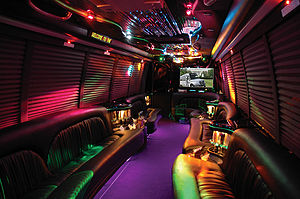
Partybus
Partybus interiør
En partybus er et stort motorkøretøj, der som regel har oprindelse i en konventionel bus, men er modificeret og designet til at transportere 10 eller flere mennesker – udelukkende med et mere rekreativt formål, der som regel indebærer en form for fejring, f.eks. fødselsdage eller studenters dimission. Partybusser er som regel ført af buschauffører.